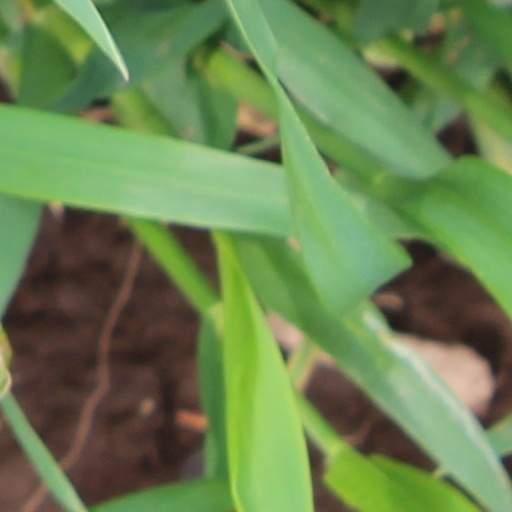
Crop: wheat